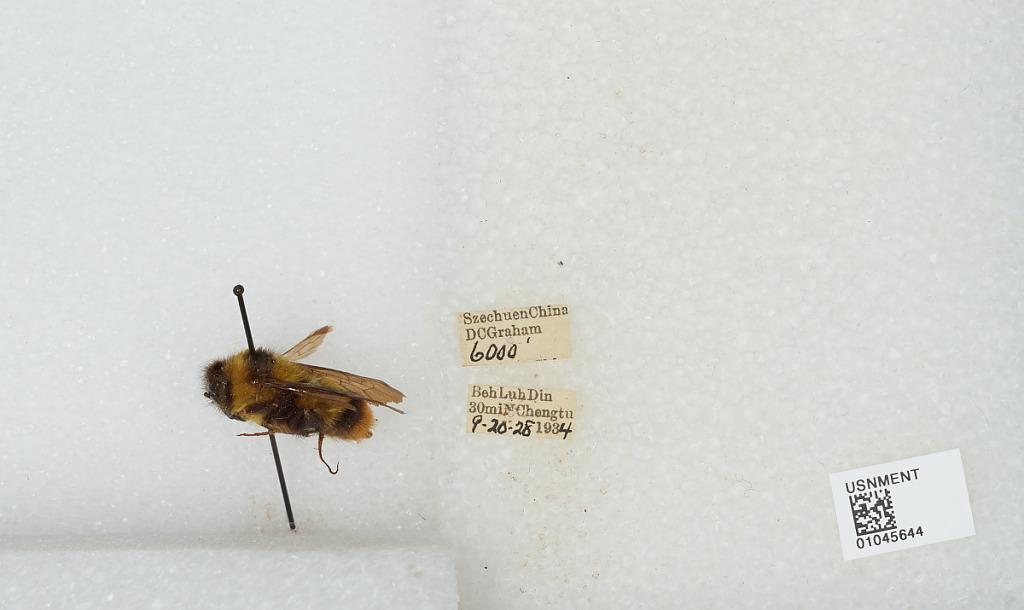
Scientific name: Bombus sp.
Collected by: D. Graham
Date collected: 1934-9-20
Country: China
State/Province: Sichuan
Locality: Beh Lun Din, 30 miles North of Chengdu